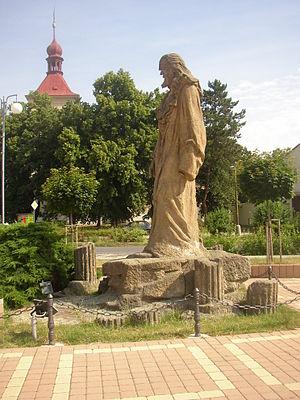
Bohušovice nad Ohří est une ville du district de Litoměřice, dans la région d'Ústí nad Labem, en Tchéquie. Sa population s'élevait à 2 503 habitants en 2018.